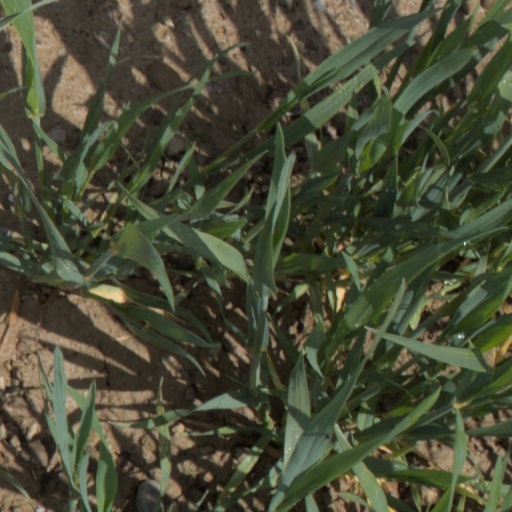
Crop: wheat